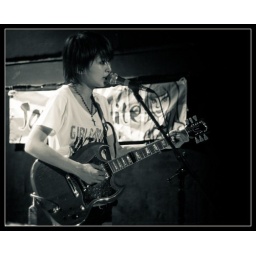
JinnyOops! is a all girl indie punk rock band from Sakai city in Osaka.